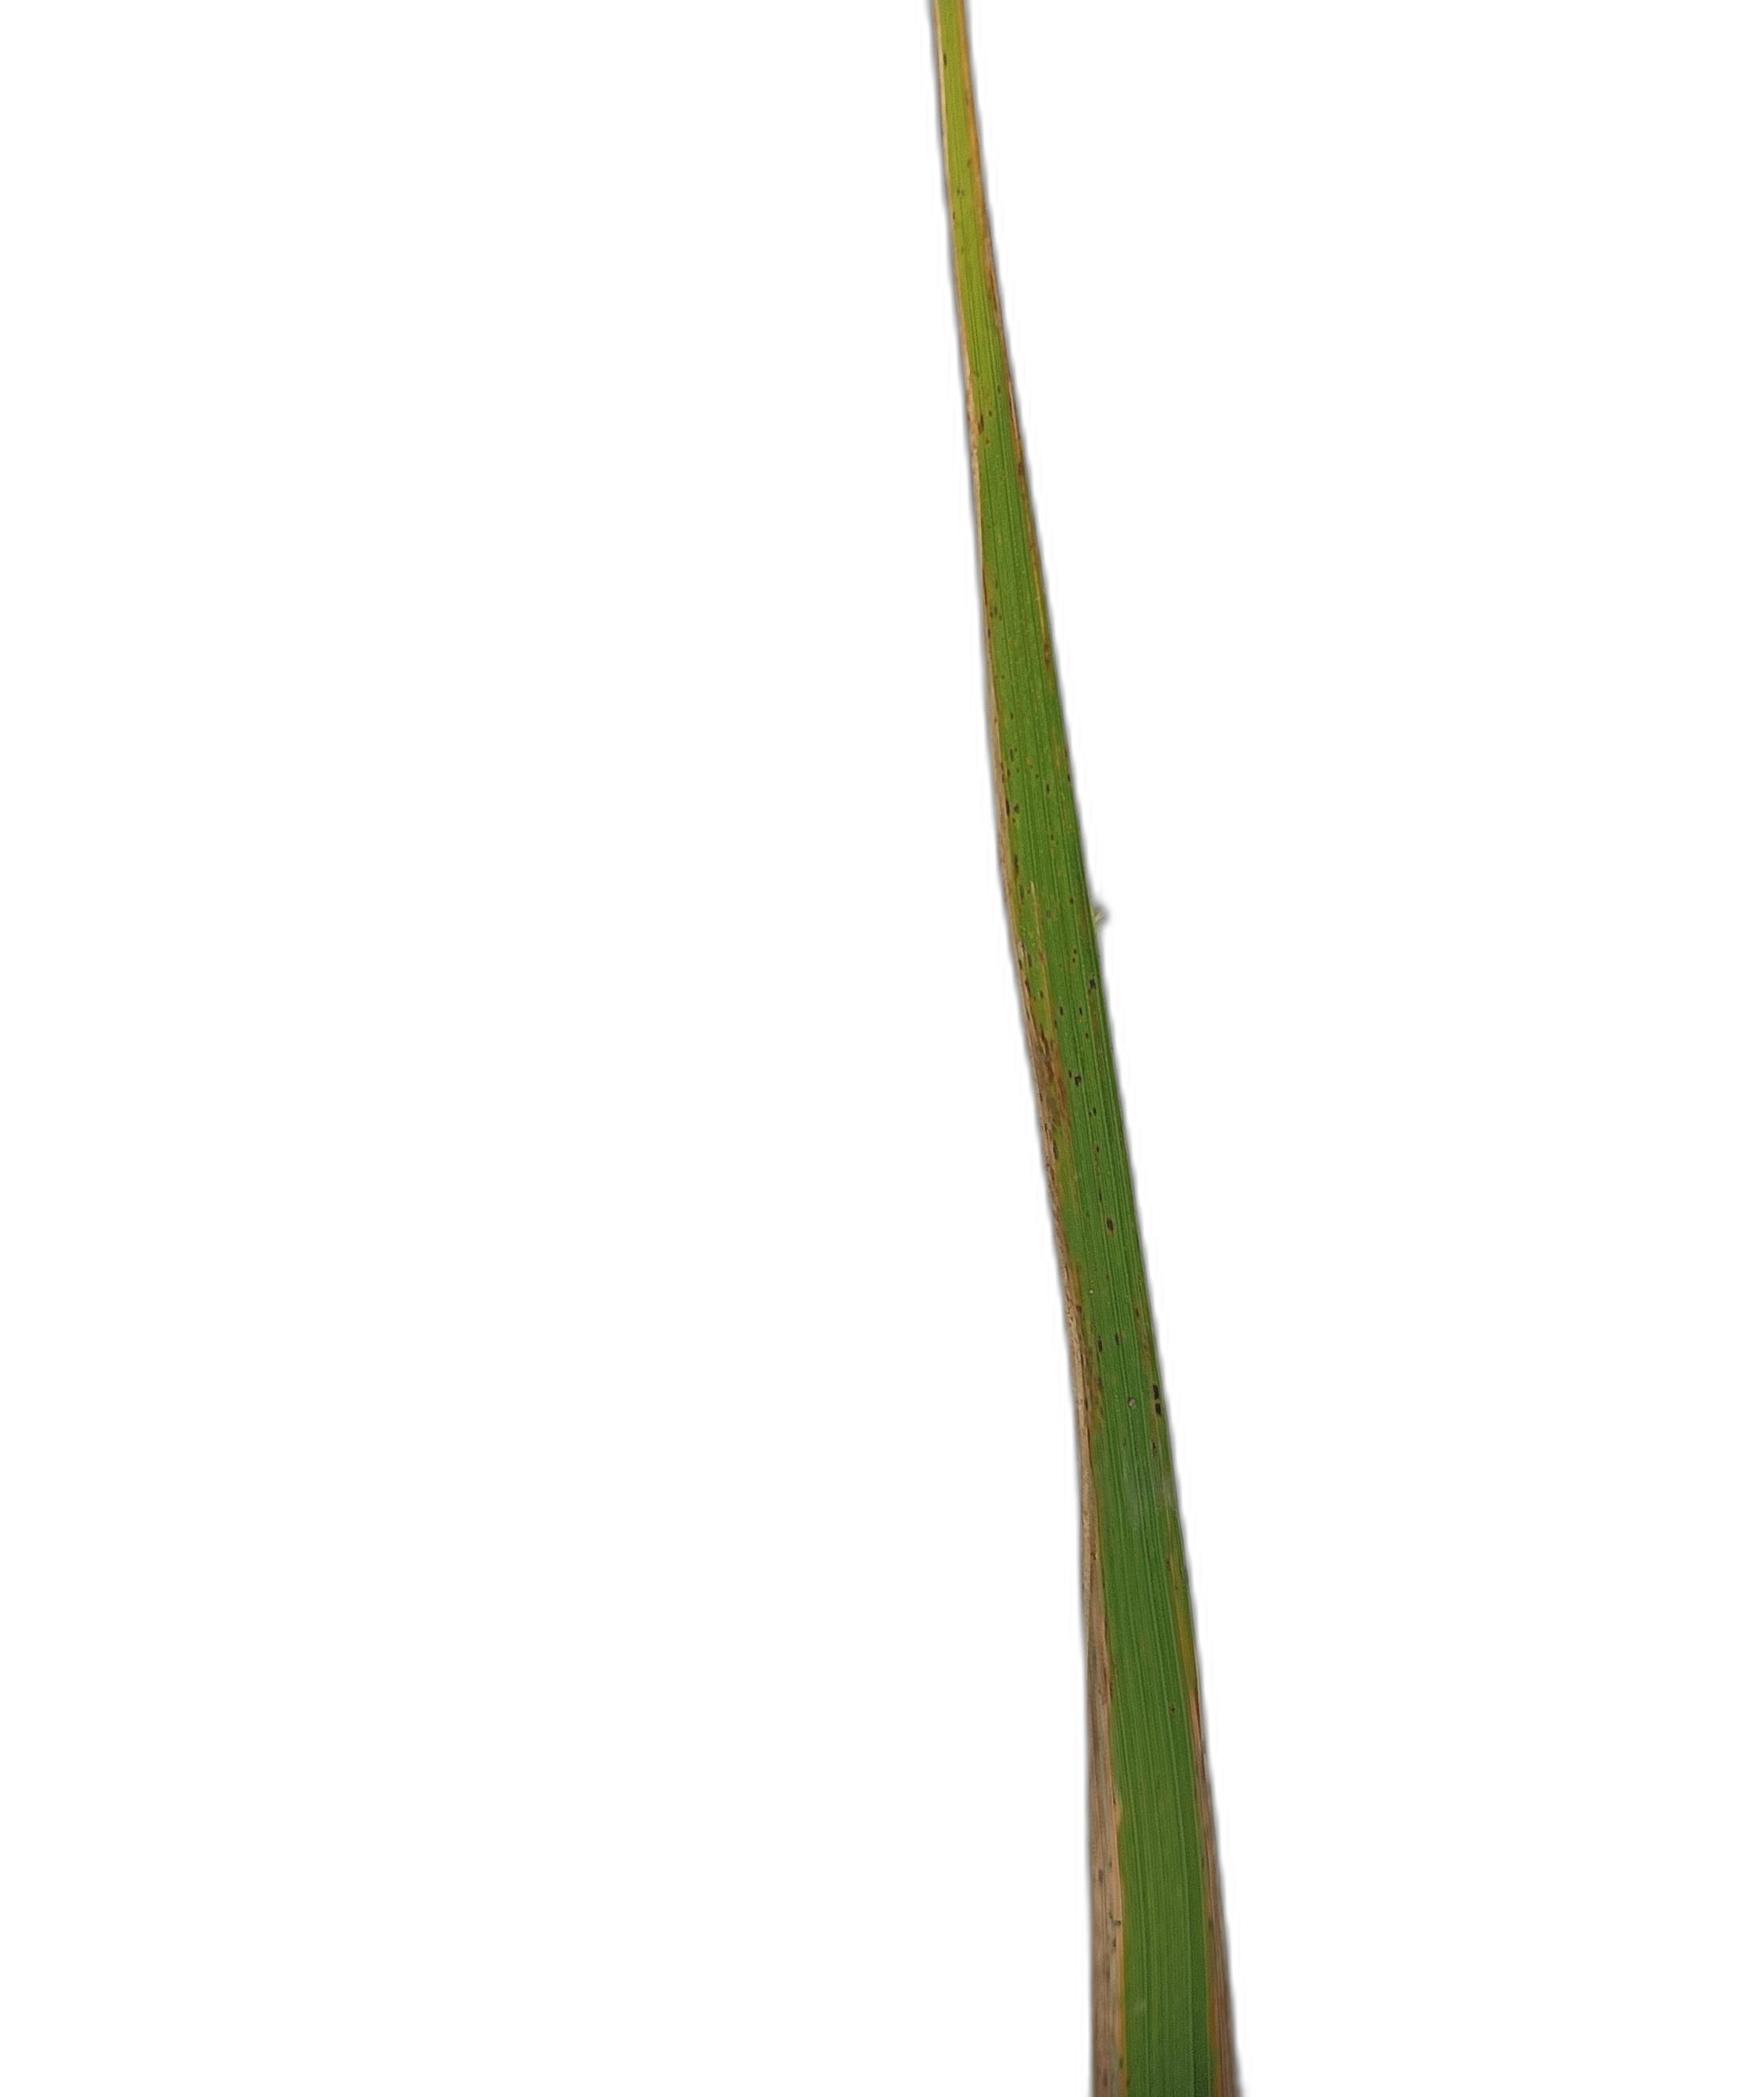
Label: Leaf Scald